Interstate 694

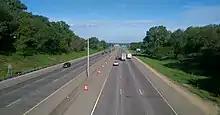
I-694 looking West through Fridley

I-694 begins on the counterclockwise end at the junction of I-94, I-494, US 52, and I-694 in the city of Maple Grove, often referred to as the Fish Lake Interchange. From the Fish Lake Interchange, I-694 travels eastbound (clockwise) and concurrently with I-94 and US 52 through the cities of Maple Grove, Brooklyn Park, and Brooklyn Center. In Brooklyn Center, I-94/US 52 splits from I-694 and then I-94/US 52 travels south toward downtown Minneapolis, while I-694 continues its beltway function, crossing the Mississippi River on the I-694 Bridge. The route then passes through the communities of Fridley and New Brighton, where it has an interchange with I-35W. I-694 turns slightly to the southeast as it passes through the communities of Arden Hills, Shoreview, and Little Canada. I-694 turns back to near due east at its western junction with I-35E. It continues east through the communities of Vadnais Heights, White Bear Lake, and Maplewood. In Pine Springs, I-694 has a cloverleaf interchange with Minnesota State Highway 36 (MN 36). The I-694/MN 36 interchange makes out a rough corner, in which I-694 switches direction from eastbound to southbound. I-694 continues south through the city of Oakdale and finally terminates on the clockwise end at the interchange of I-94, I-494, and I-694 at the Oakdale–Woodbury city boundary line. I-694 becomes I-494 after this interchange.